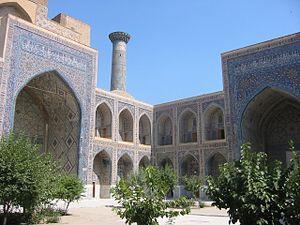
Samarcande (Ouzbekistan)
On nomme architecture islamique l'art de construire développé dans une région s'étendant de l'Espagne à l'Inde entre 622 et le XIXᵉ siècle, le dar-al-islam, correspondant au califat omeyyade.